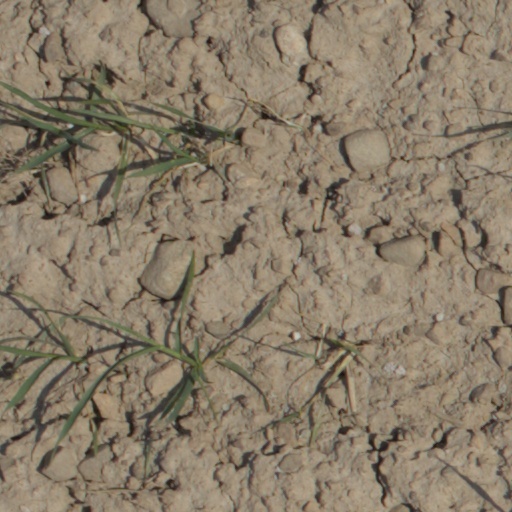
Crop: wheat